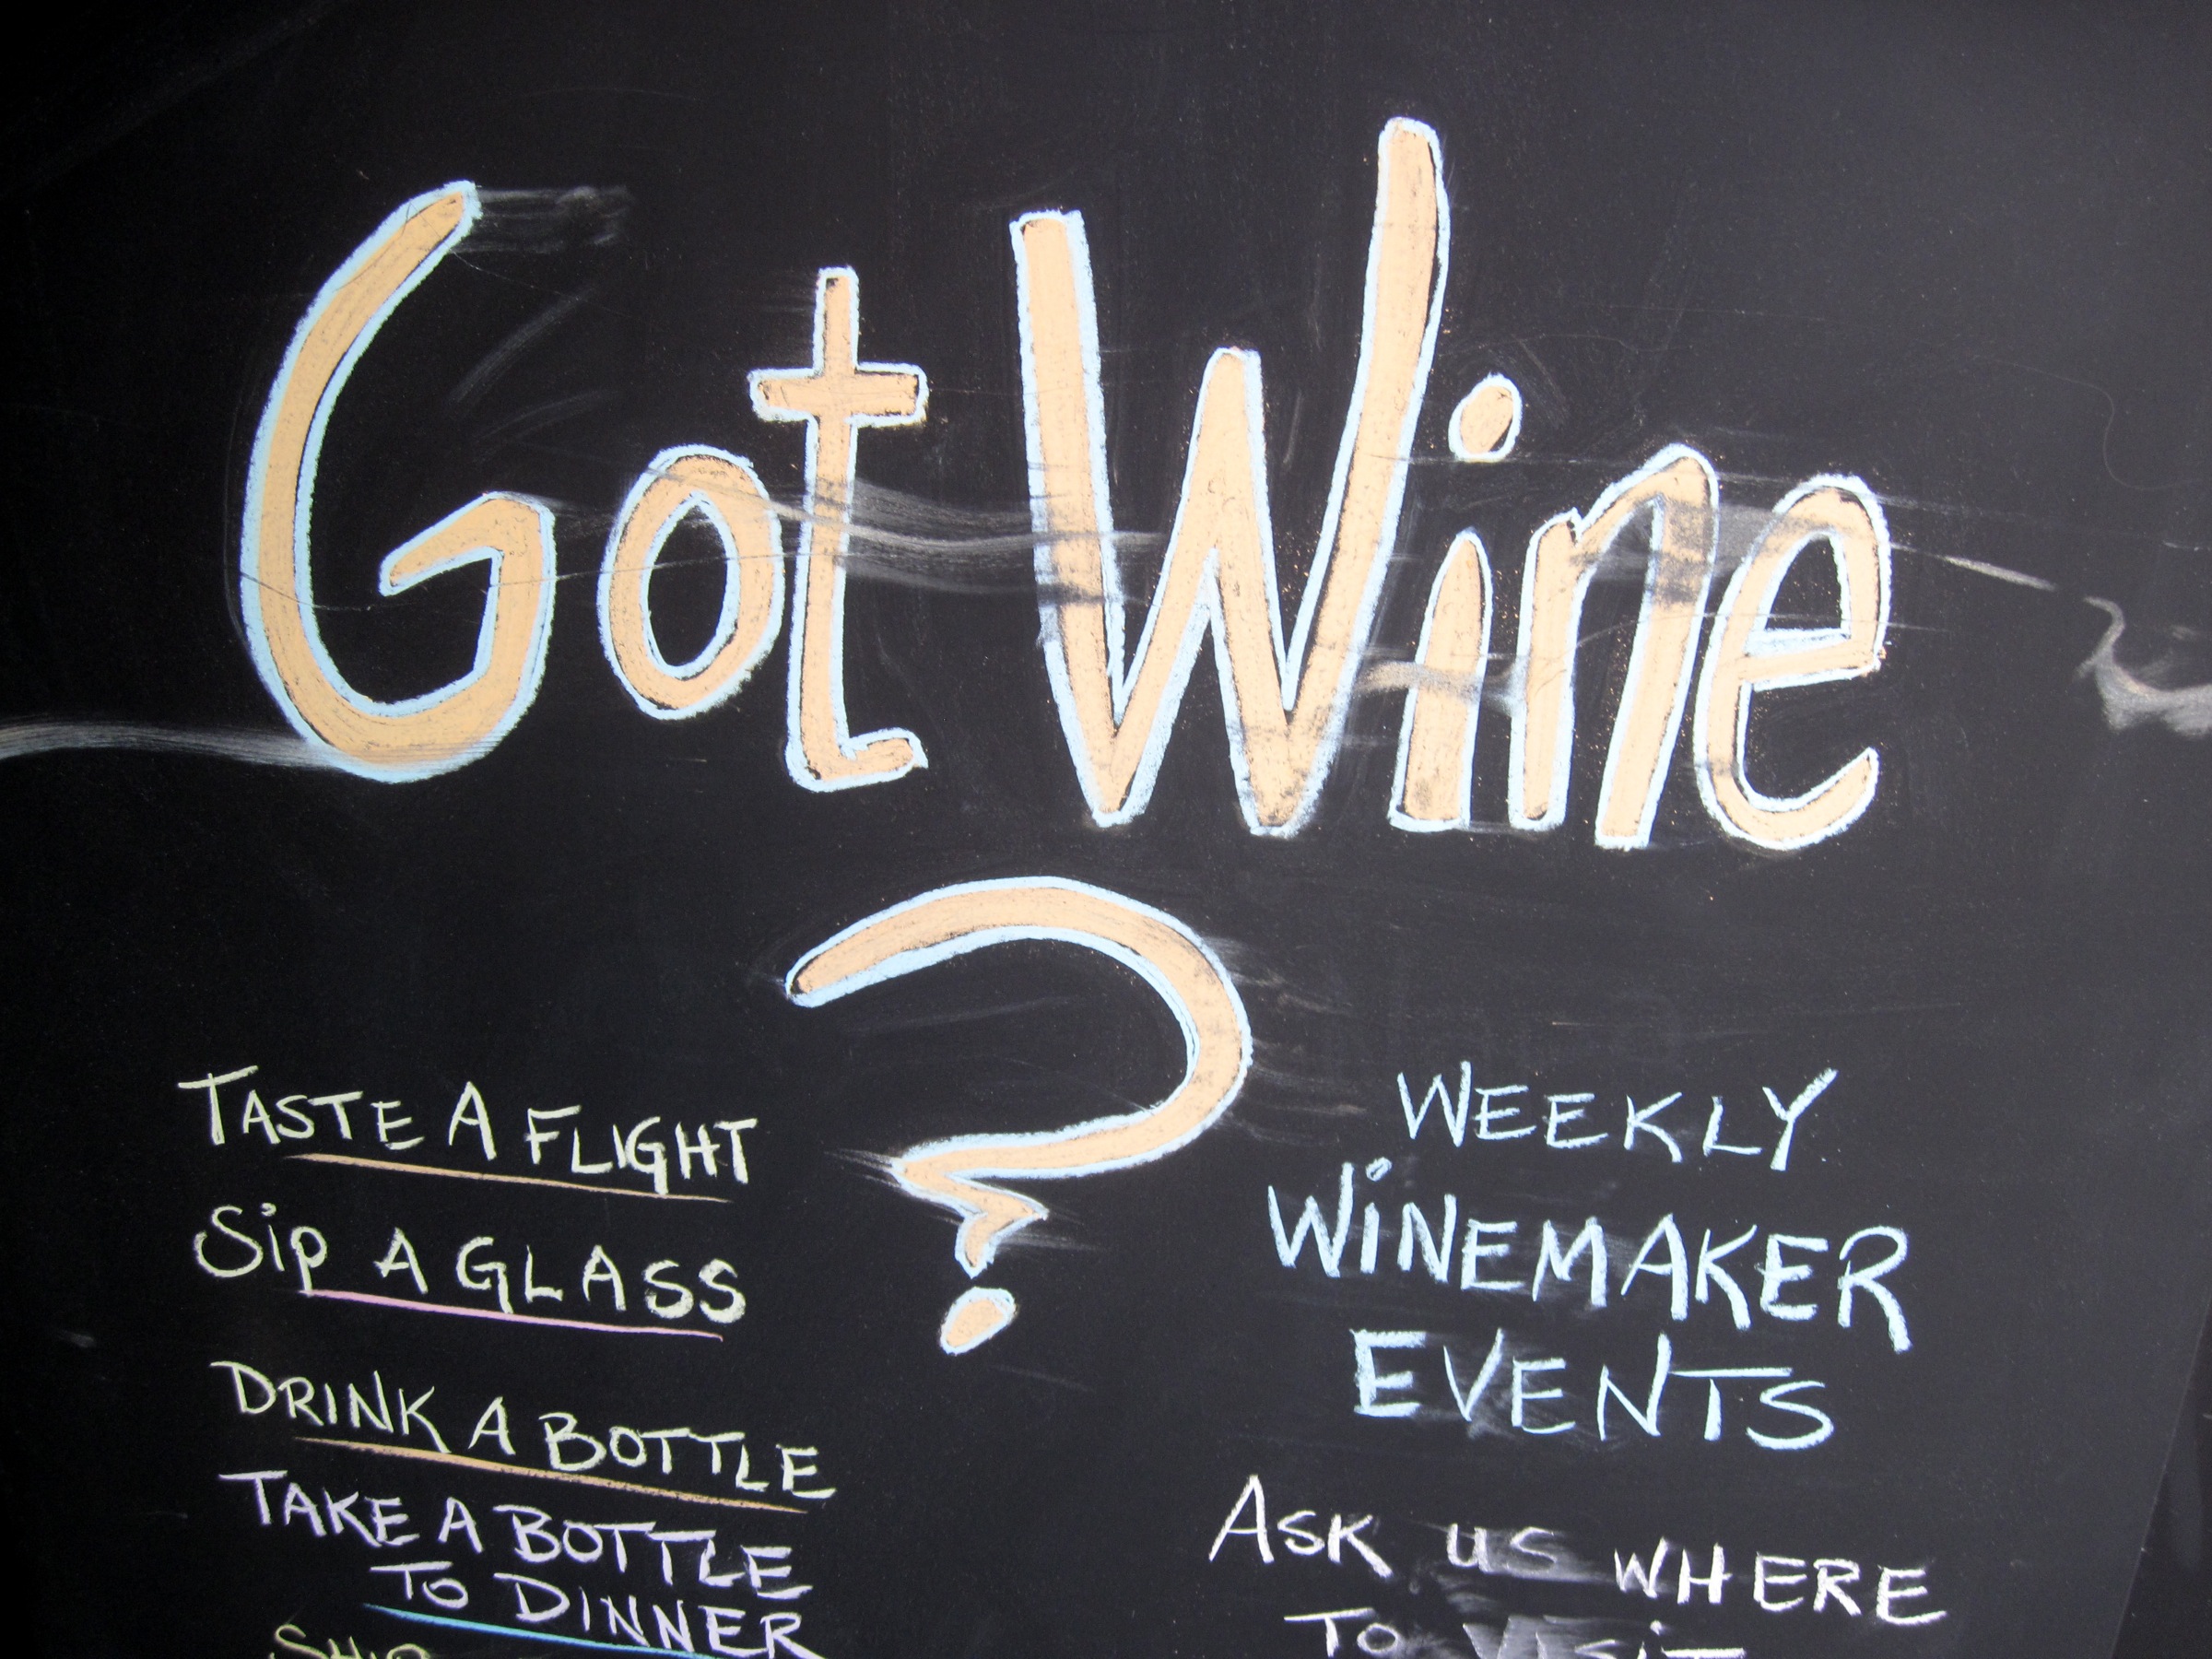
number, advertising, sign, blackboard, brand, font, calligraphy